McClelland Royal Commission

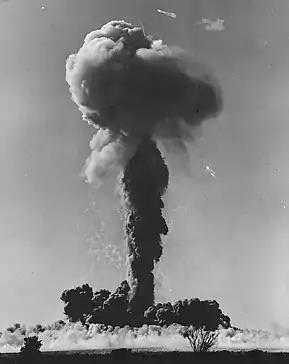
This image of British nuclear testing conducted at Maralinga in 1957 was submitted to the Royal Commission.

The Royal Commission into nuclear tests arose out of a public outcry, led by media reports, over the increasing evidence (and statistical significance) of premature deaths of former Australian staff associated with the atomic tests and subsequent birth defects of their off-springs. Likewise, remote indigenous communities downwind of the tests had statistically significant higher rates of radiation related diseases not generally found among indigenous communities to the same level. In light of the increasing evidence and public lobbying by concerned groups, the Hawke Labor Government established a Royal Commission to investigate the British atomic tests in Australia.